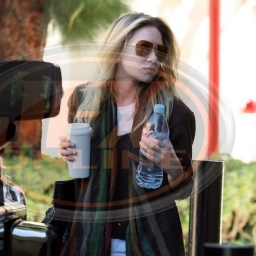
ASHLEY OLSEN with water and cofee in hand on her way to an office in Beverly Hills.